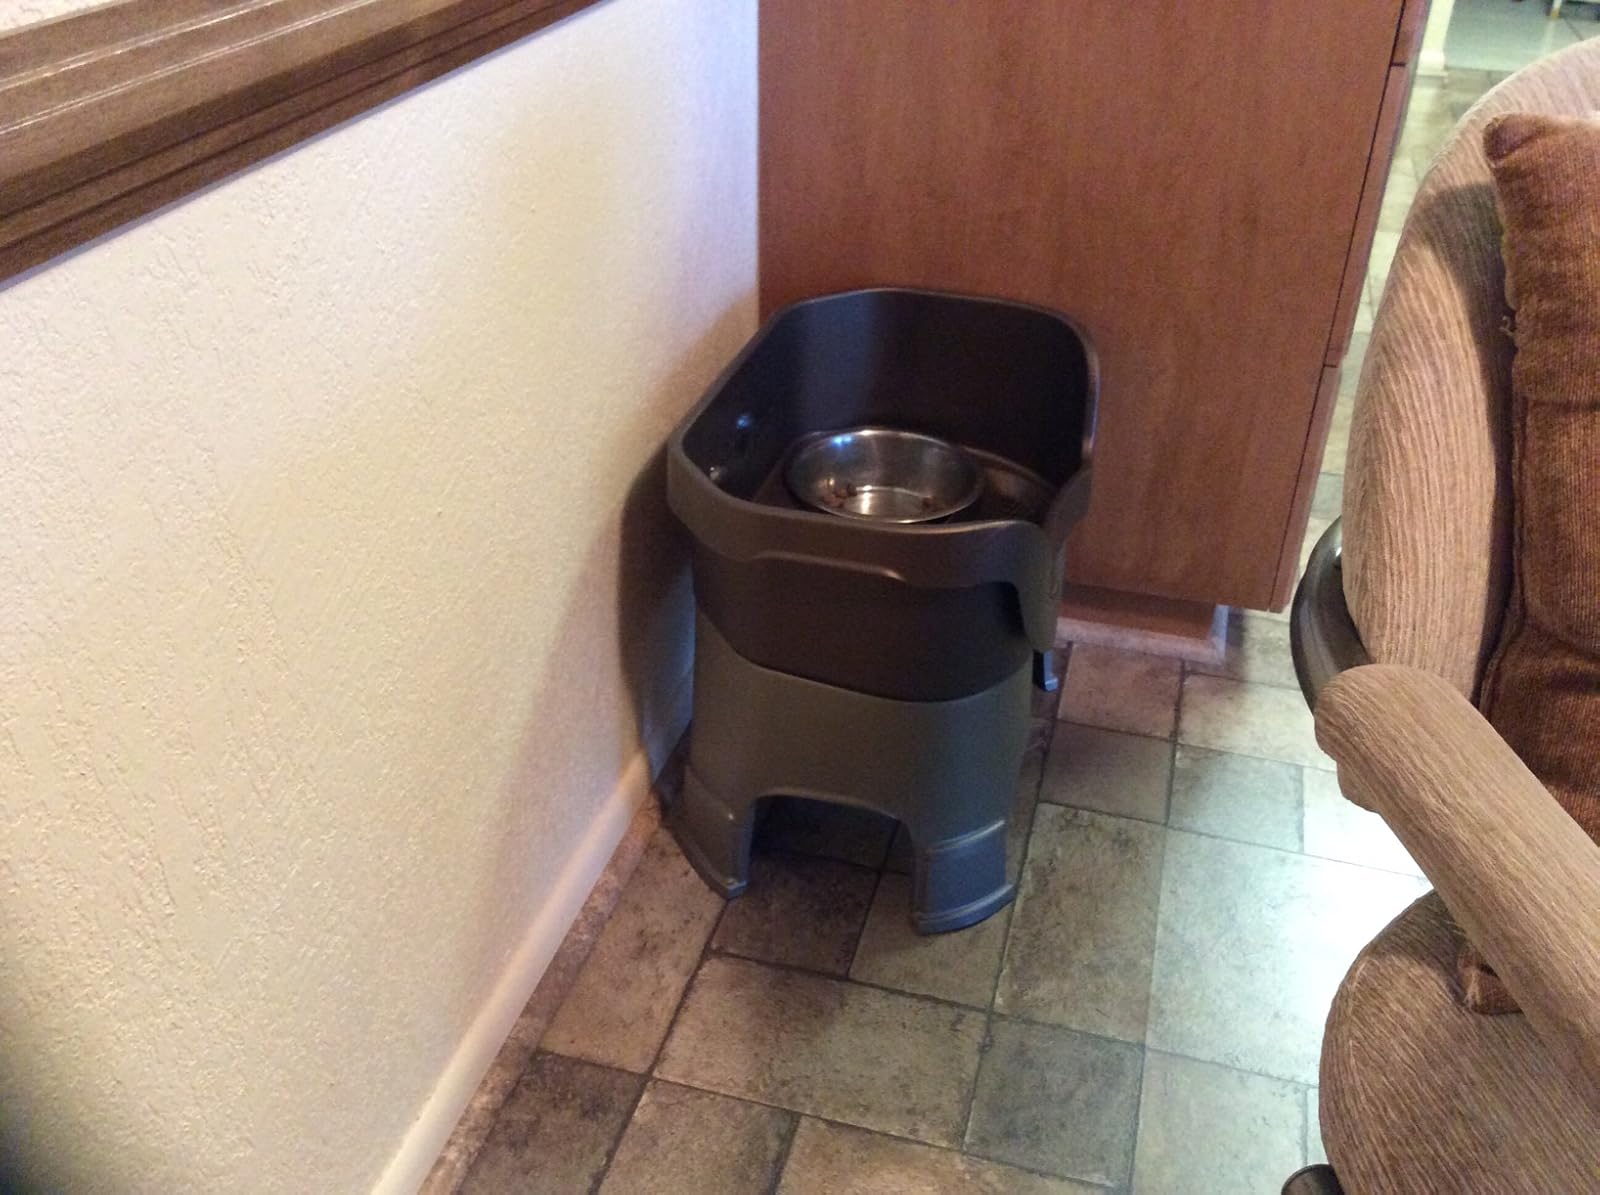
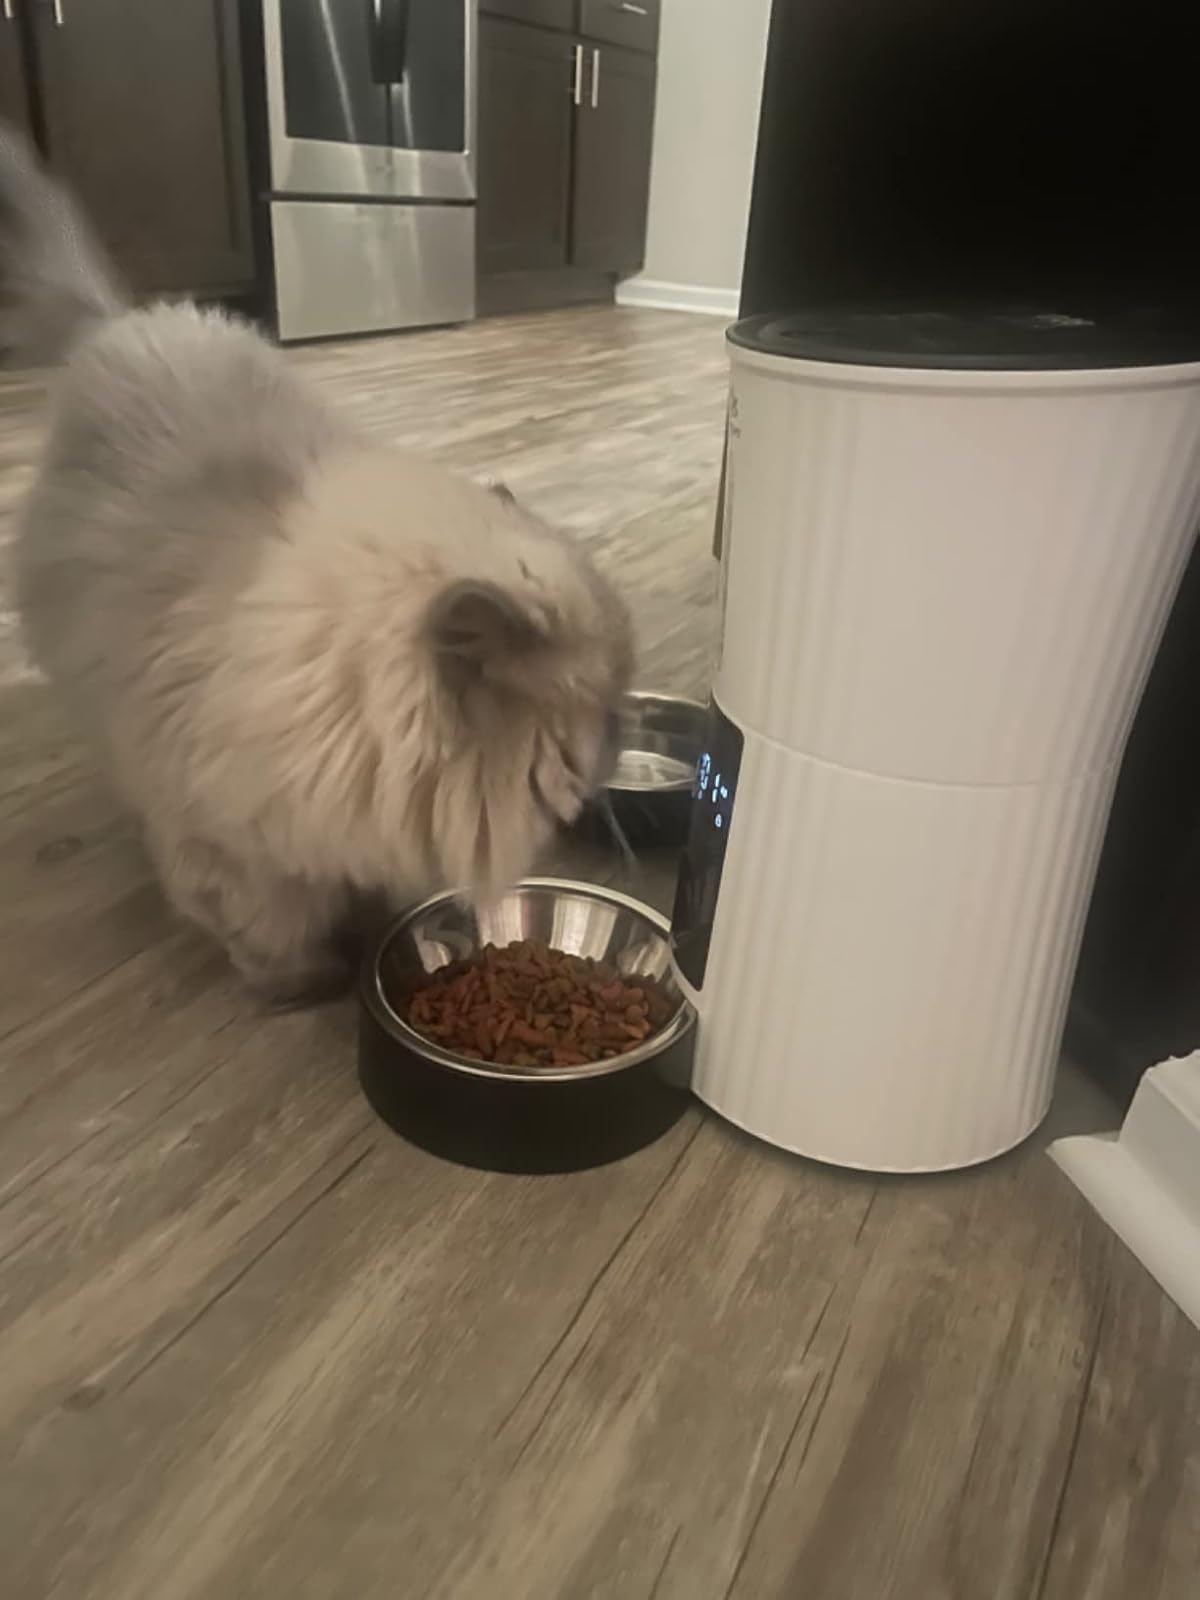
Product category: items_feeder
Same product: no